Afriyie Acquah

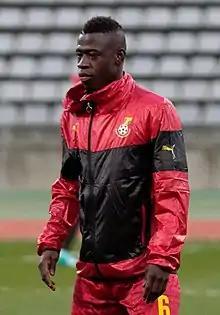
Acquah with Ghana in 2015

Afriyie Acquah (born 5 January 1992) is a Ghanaian professional footballer who plays as a midfielder.